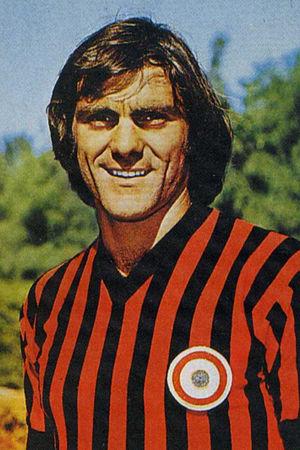
Giuseppe Sabadini est un joueur de football italien, qui évoluait au poste de défenseur, avant de devenir ensuite entraîneur.